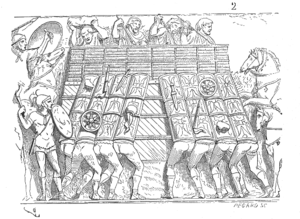
L’art romain est l'art produit dans les territoires de la Rome antique, depuis la fondation de Rome jusqu'à la chute de l'Empire d'occident. Il prend un véritable essor au contact de l'art grec que les historiens de l'art, au XIXᵉ siècle, lui reprocheront d'imiter, et trouve de nouvelles influences dans les régions soumises par l'Empire.